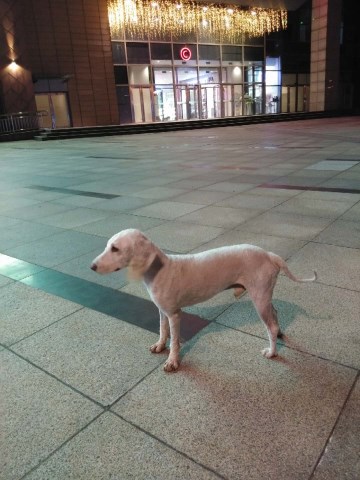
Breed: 2925-n000114-toy_poodle